Justus de Verwer

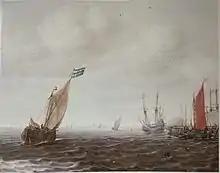
"Pier with Ships" by Justus de Verwer, 1680s

Justus de Verwer (Amsterdam, c. 1626 - Amsterdam, 12 November 1689) was a Dutch painter and illustrator from the period of the Golden Age.